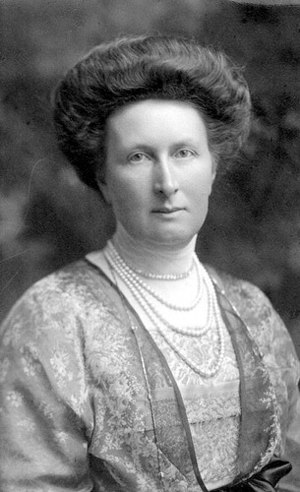
Elisabeth af Mecklenburg-Schwerin
Storhertuginde Elisabeth, ca. 1907
Elisabeth af Mecklenburg-Schwerin var en tysk prinsesse af Mecklenburg-Schwerin, der var den sidste storhertuginde af Oldenburg fra 1900 til 1918 som ægtefælle til Storhertug Frederik August 2. af Oldenburg.